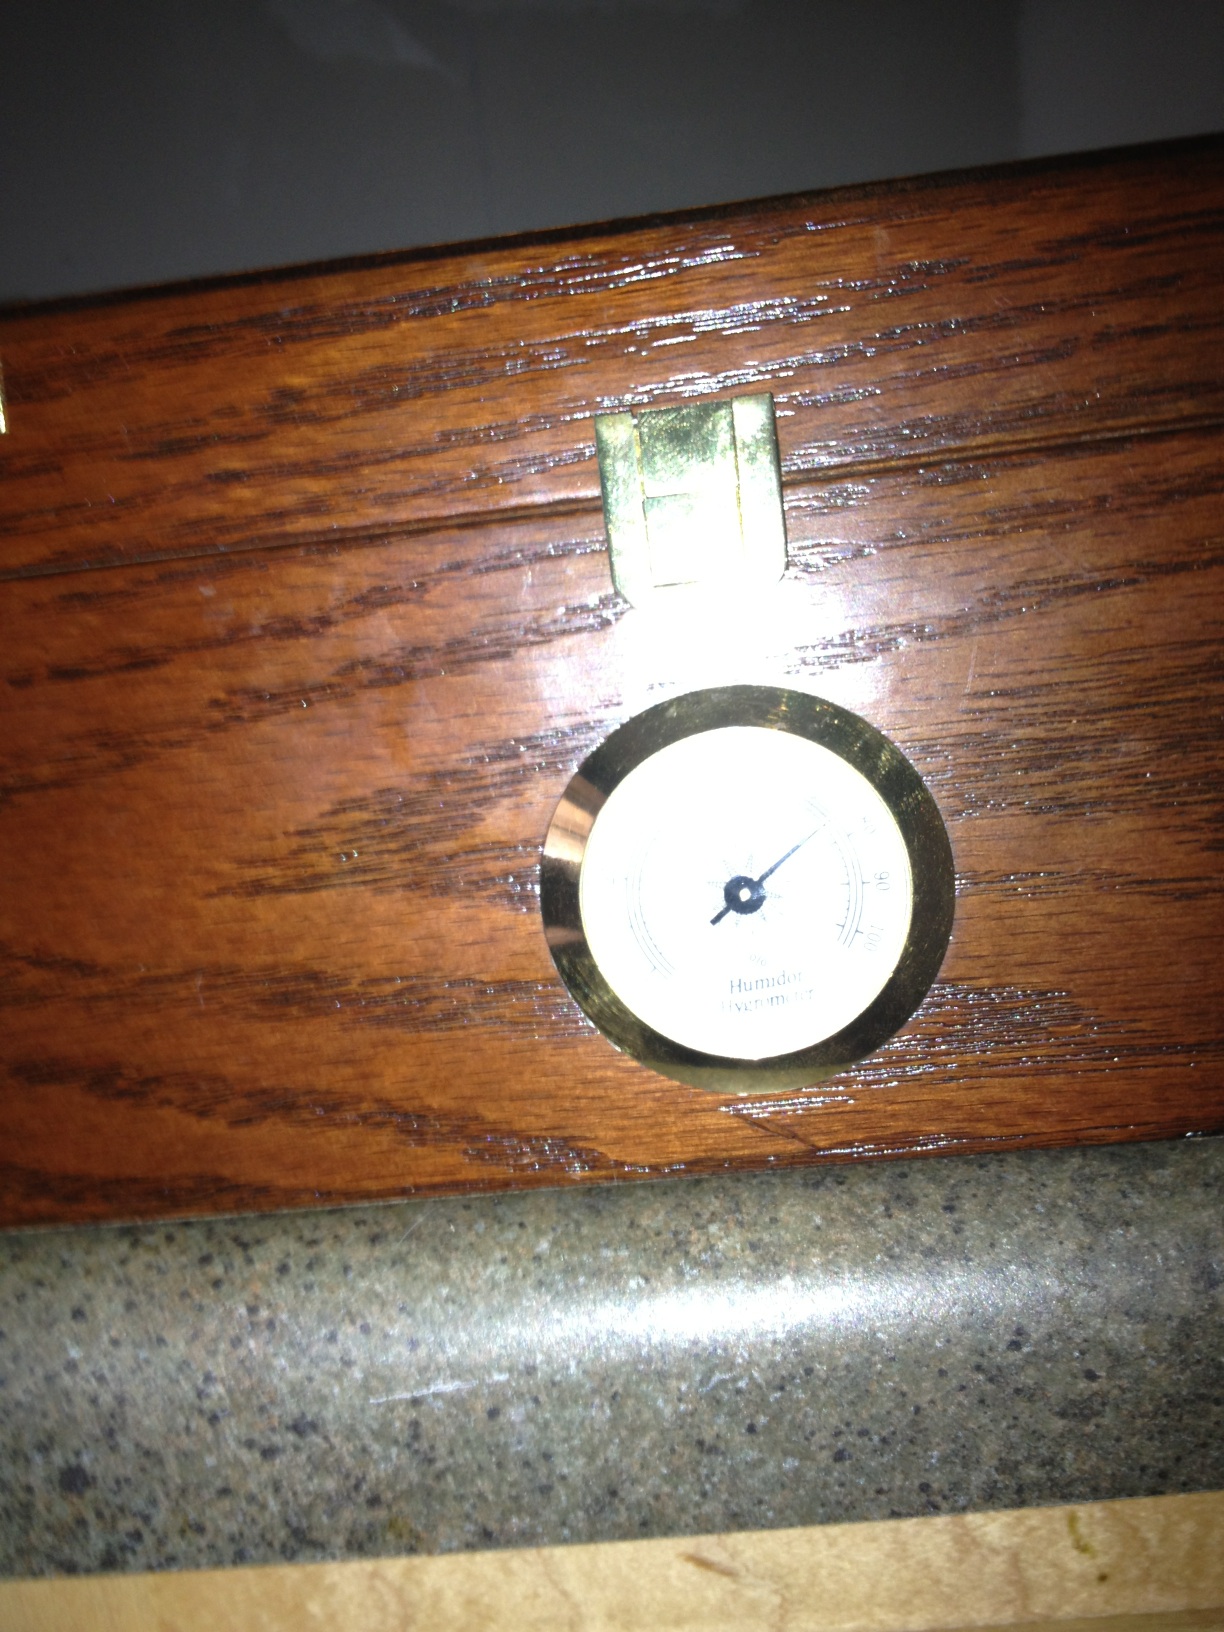Question: What number is this needle pointing to
Answer: unanswerable